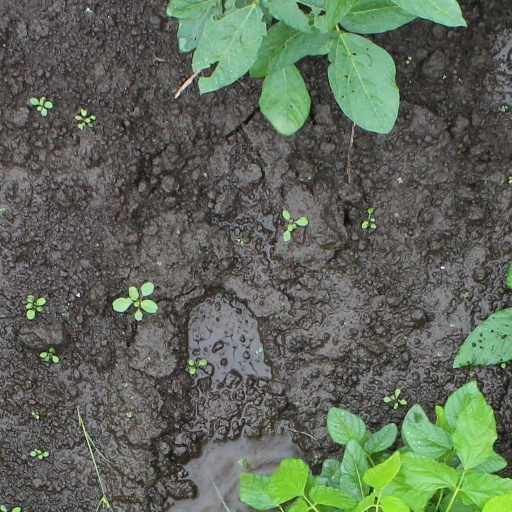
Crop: soybean